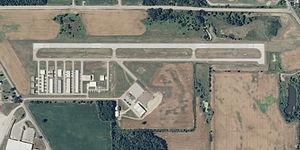
L'Aéroport de Mason est un petit aéroport public situé à 1 km au sud-est du Central business district de Mason, dans le Michigan. L'aéroport possède une piste.